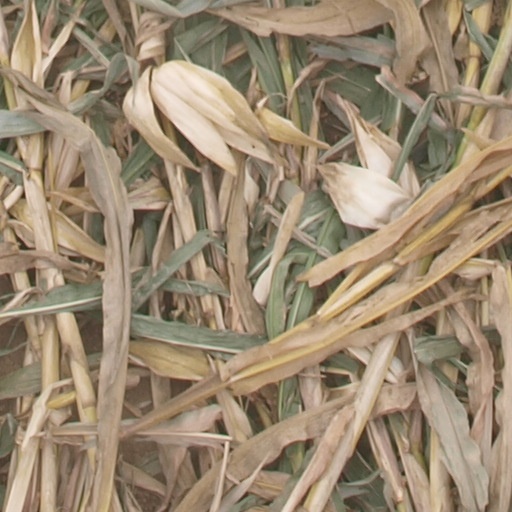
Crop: maize; corn